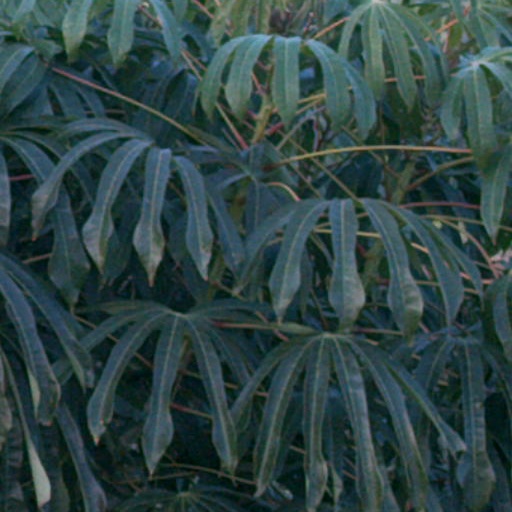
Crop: cassava